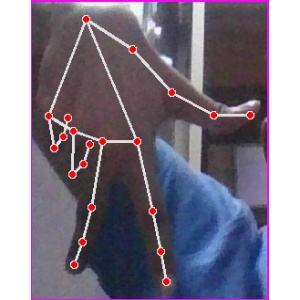
अक्षर: ग